Ruth Cupp

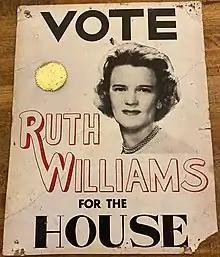
Campaign poster for Ruth Williams

Ruth Cupp (née Williams; December 16, 1928July 9, 2016) was an American lawyer, legislator, judge, and author in South Carolina. She was the first woman admitted to the Charleston County Bar Association. She served as an associate probate judge, and was elected to the South Carolina House of Representatives. She was also a columnist for Charleston's "The Post and Courier".